Augustus F. Fechteler

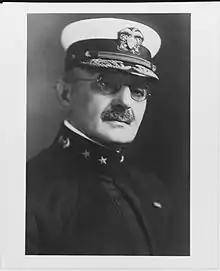
Rear Admiral Augustus F. Fechteler

Augustus Francis Fechteler (1 September 1857 – 26 May 1921) was a Rear Admiral of the United States Navy during World War I. He had two sons also served in the Navy, Admiral William Fechteler was Chief of Naval Operations and Lieutenant Frank Caspar Fechteler, an early naval aviator that died in an airplane crash 18 September 1922.